Pinus monophylla

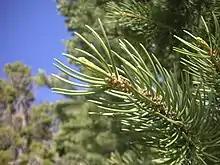
Hybrid individual showing the single-needles of "P. monophylla" and the two-needles of "P. edulis." Logan-Dry canyon ridge, Bear River Range, N. Utah

An isolated population of single-leaf pinyon trees in the Mojave Desert's New York Mountains, within the Mojave National Preserve of southeast California, has needles mostly in pairs and was previously thought to be Colorado pinyons. They have recently been shown to be a two-needled variant of single-leaf pinyon from chemical and genetic evidence.